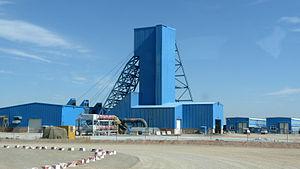
La mine d'Oyou Tolgoï, en mongol : Оюу Толгой, est une mine à ciel ouvert et souterraine de cuivre et d'or, située dans le désert de Gobi dans la province de Ömnögovi en Mongolie. Elle appartient pour 66 % à en:Turquoise Hill Resources, nouveau nom du groupe minier canadien Ivanhoe depuis son accord de financement par Rio Tinto, et pour 34 % au gouvernement mongol. Sa mise en fonctionnement a nécessité un investissement initial de 4,6 milliards de $. C'est ainsi le plus grand projet économique du pays. Il devrait représenter en 2020 près de 30 % de son PIB. Sa production a commencé en janvier 2013.